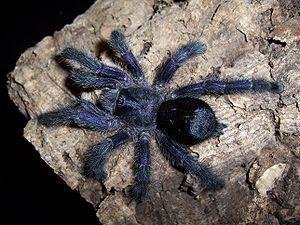
Avicularia est un genre d'araignées mygalomorphes de la famille des Theraphosidae.